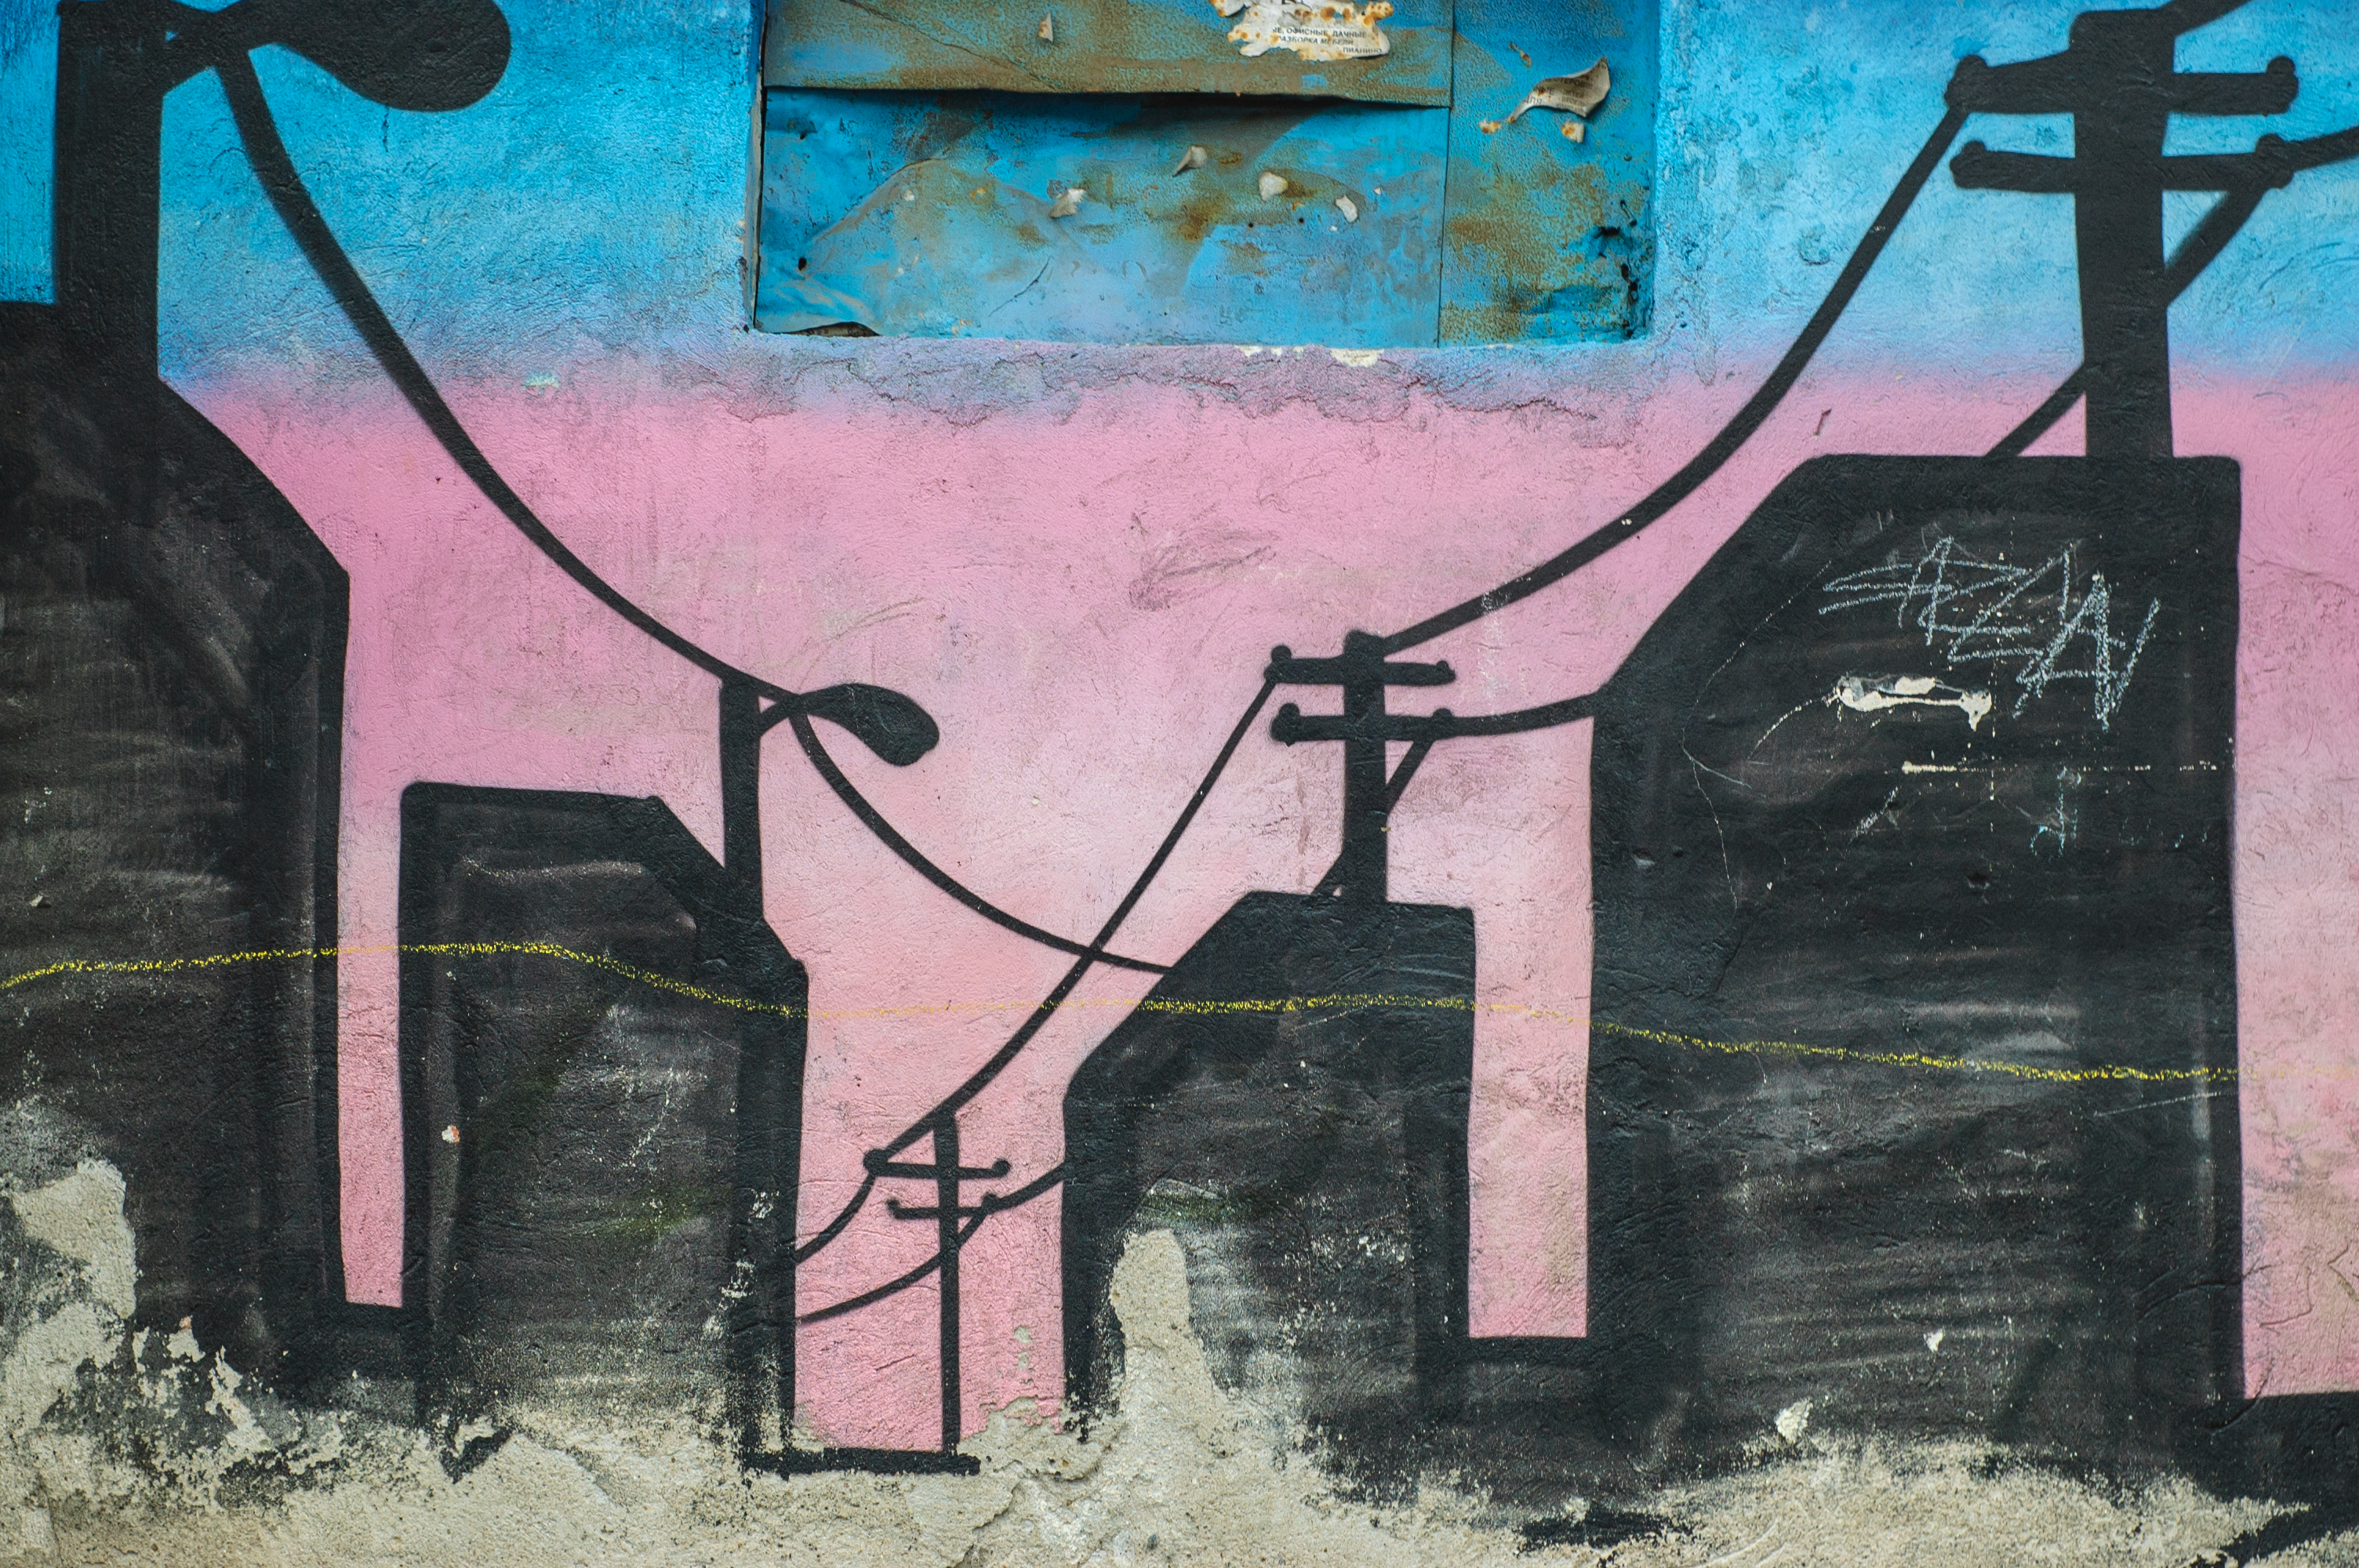
images, blue, green, paint, purple, brick, wood, art, pink, font, wall, painting, door, magenta, rectangle, gas, Tints and shades, electricity, facade, graffiti, visual arts, drawing, electrical supply, illustration, wire, metal, electrical wiring, watercolor paint, street art, still life photography, brickwork, still life, house, graphics, mural, rust, machine, graphic design, shadow, modern art, sketch, concrete, number, cable, acrylic paint